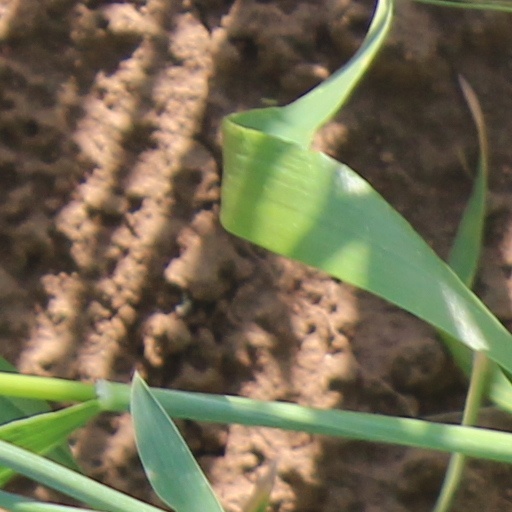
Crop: wheat